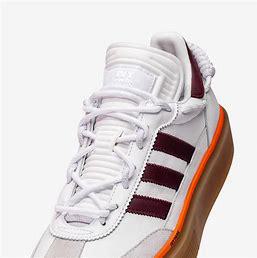
Brand: Adidas
Model: Sleek